Closest to the Heart

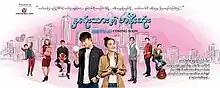

Closest to the Heart is a 2018 Burmese romantic-drama television series. It aired on MRTV-4, from October 30 to November 26, 2018, on Mondays to Fridays at 19:00 for 20 episodes.